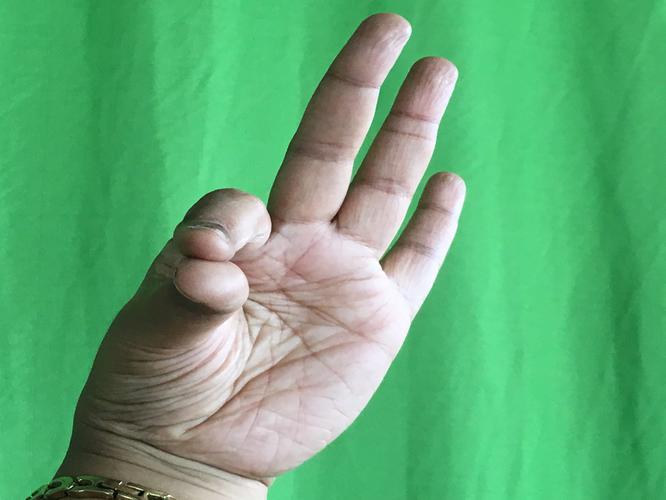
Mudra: Hamsasyam
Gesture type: single_hand